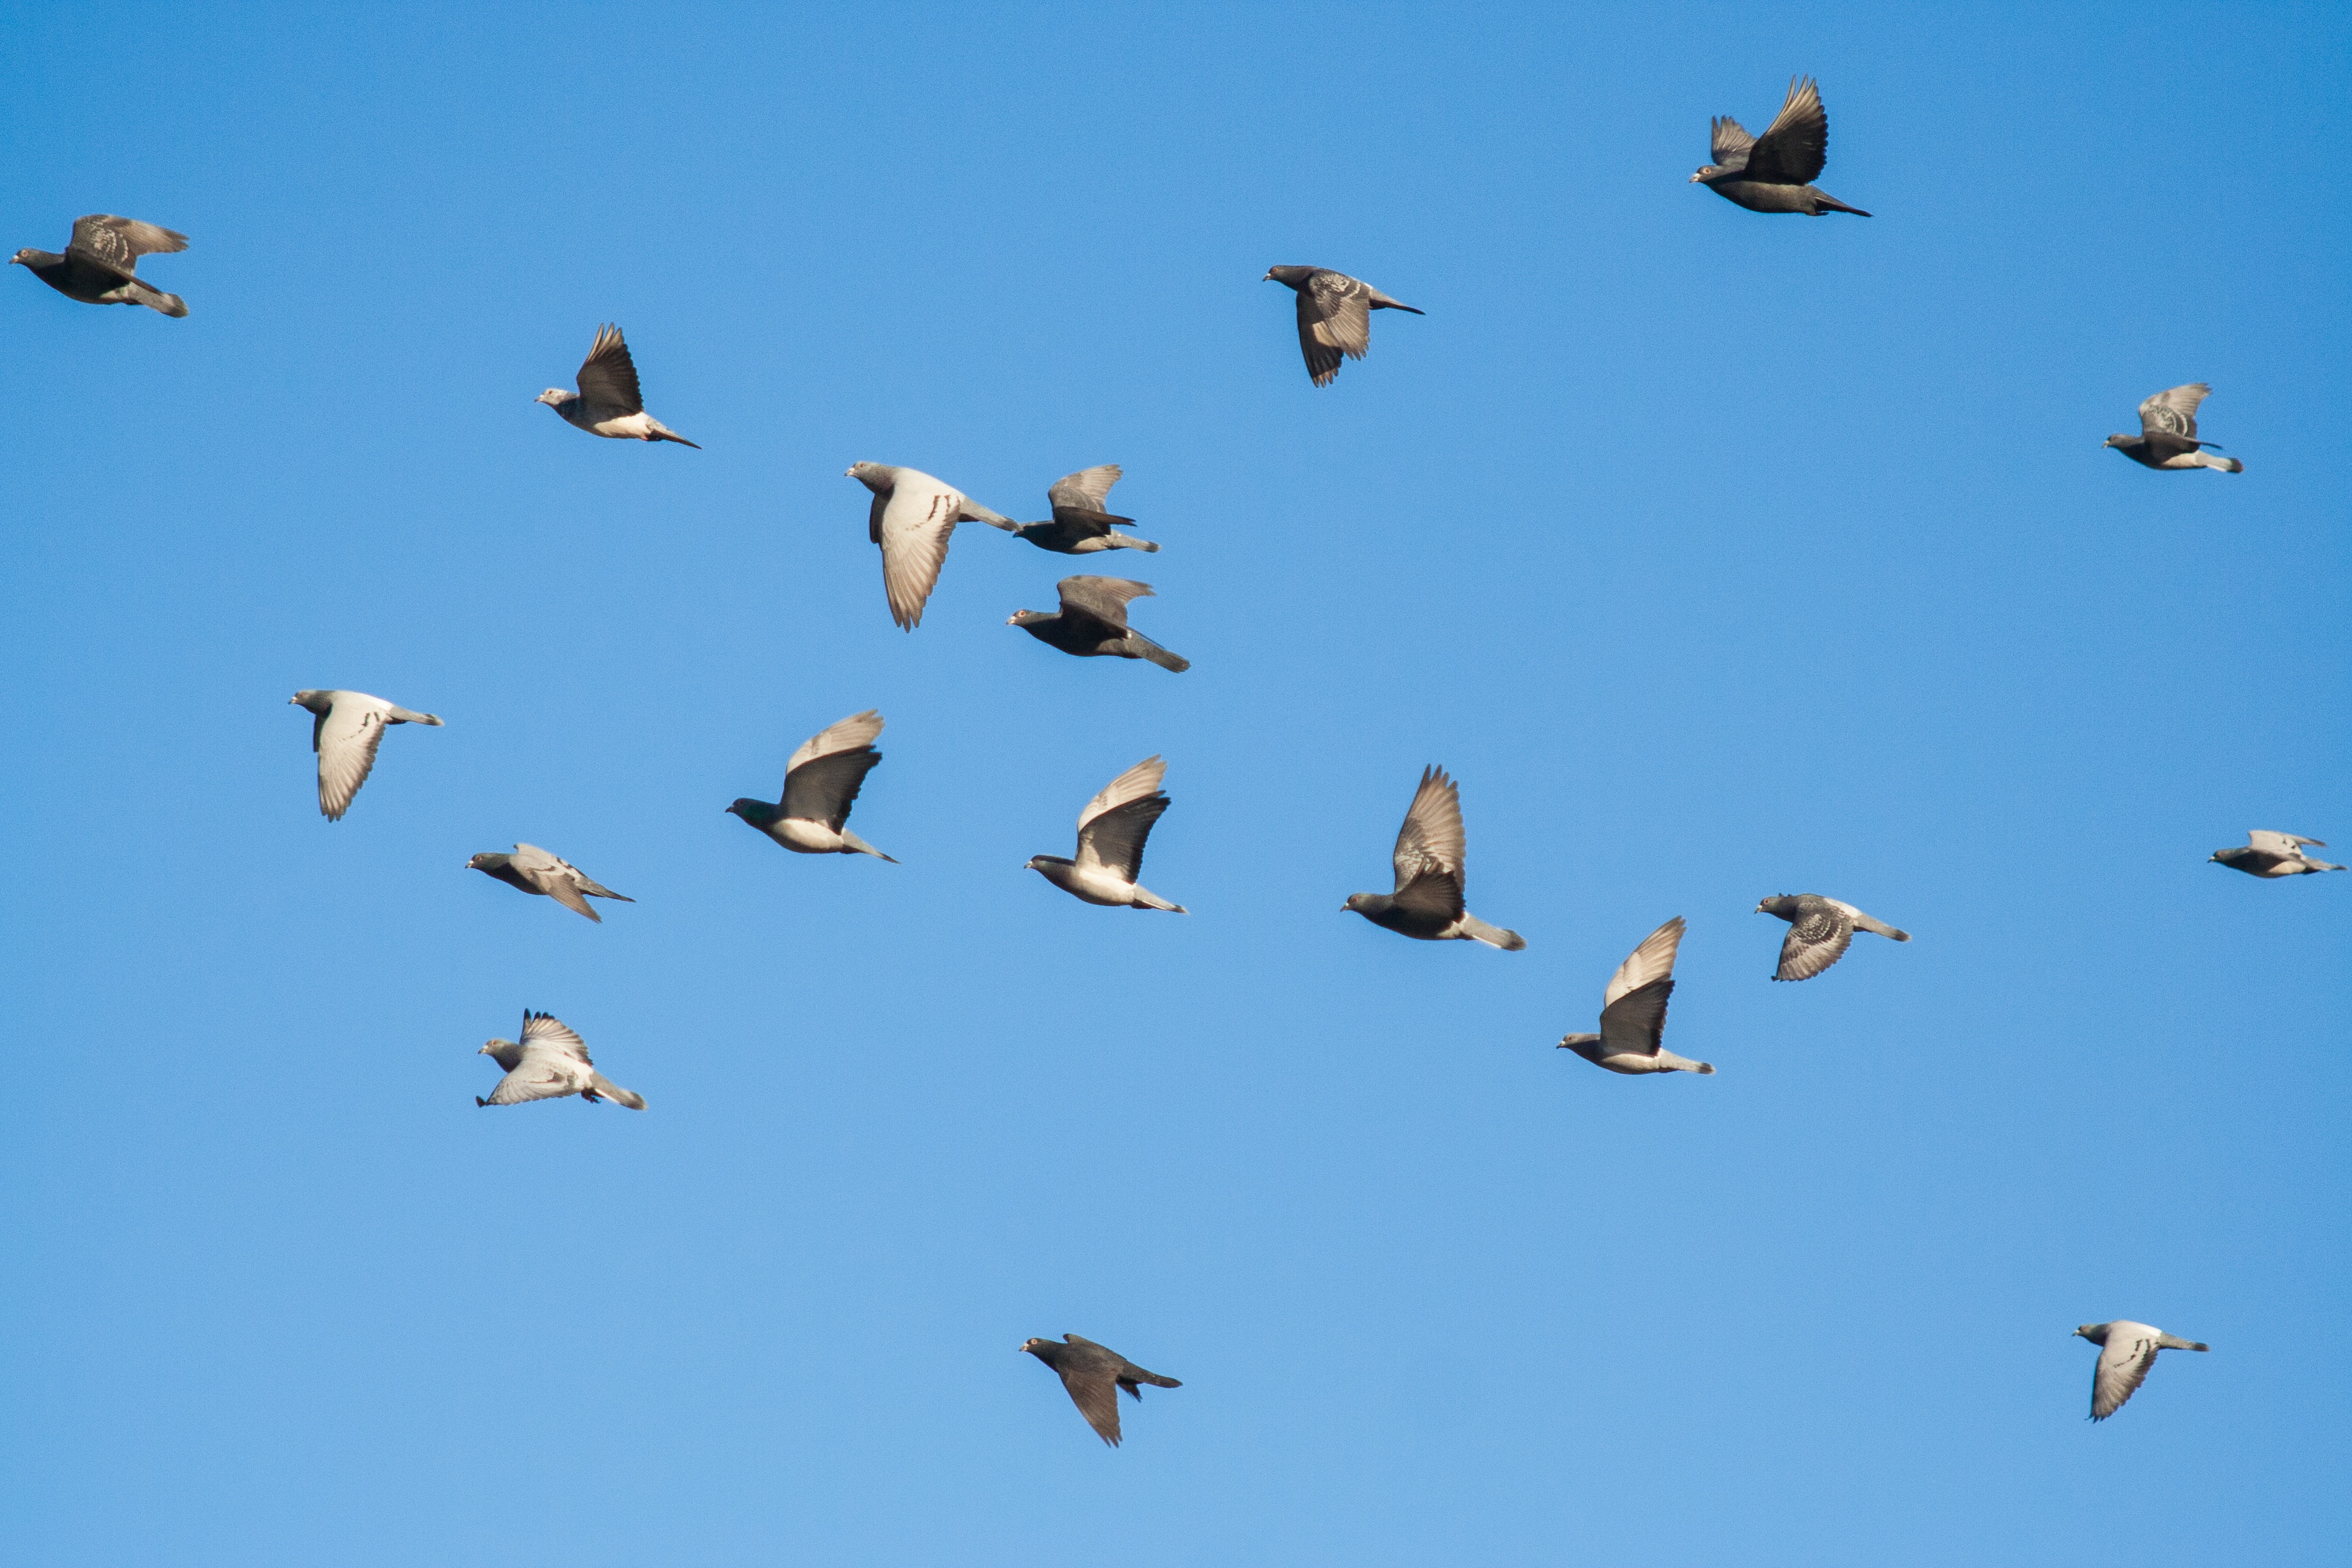
nature, wilderness, bird, wing, group, sky, animal, flock, fly, flight, national park, feather, fauna, birds, pigeons, dove, water bird, animal world, resting place, bird migration, swarm, animal migration, bird pigeon